Chester Basin, Nova Scotia

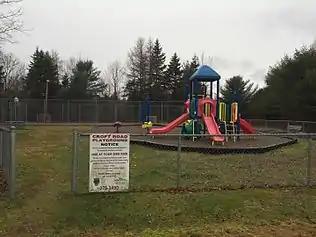

Anvil Park is located in the heart of the community with history as the area's blacksmith shop, a stream and a monument . There is an annual Christmas tree lighting that takes place at Anvil Park and the tree is displayed so it can be seen by many.Croft Road Playground is located at 25 Croft Road in Chester Basin. It was completely renovated in 2004 with new play equipment and a fenced outdoor basketball/ground hockey court. The playground is also next to the rails to trails which run throughout the community and into other surrounding communities.